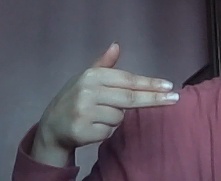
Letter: ghain